Maserati Quattroporte

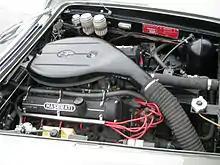
Quattroporte 4200 V8 engine

The Quattroporte was introduced at the October–November 1963 Turin Motor Show, where a pre-production prototype was on the Maserati stand next to the Mistral coupé. Regular production began in 1964.